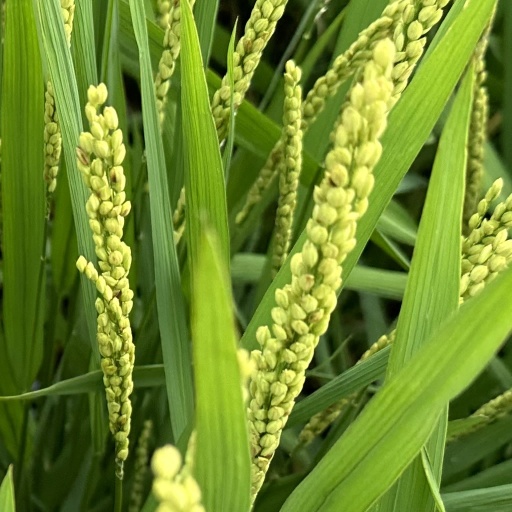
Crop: rice